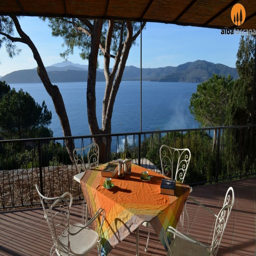
apartment on the first floor of a villa with sea view